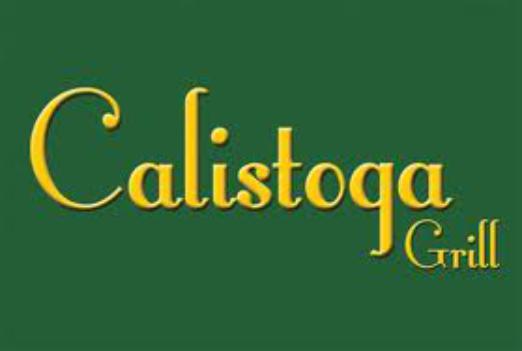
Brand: Calistoga
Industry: Food